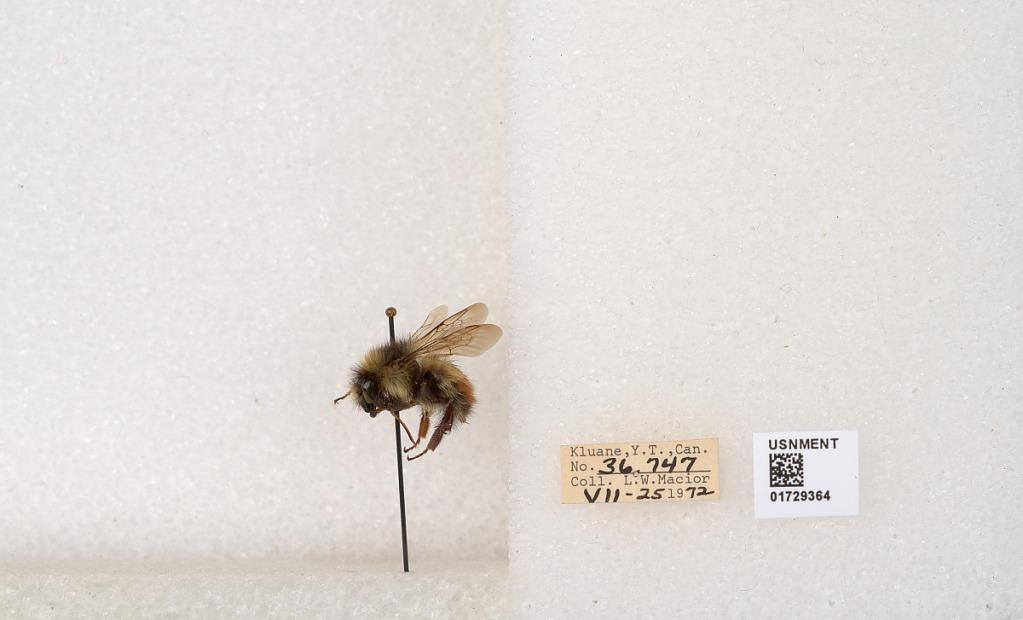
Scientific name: Bombus flavifrons Cresson
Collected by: L. Macior
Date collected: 1972-7-25
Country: Canada
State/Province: Yukon Territory
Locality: Kluane National Park and Reserve
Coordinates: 60.7493, -139.504